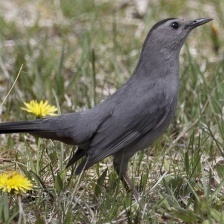
Species: GRAY CATBIRD
Scientific name: DUMETELLA CAROLINENSIS